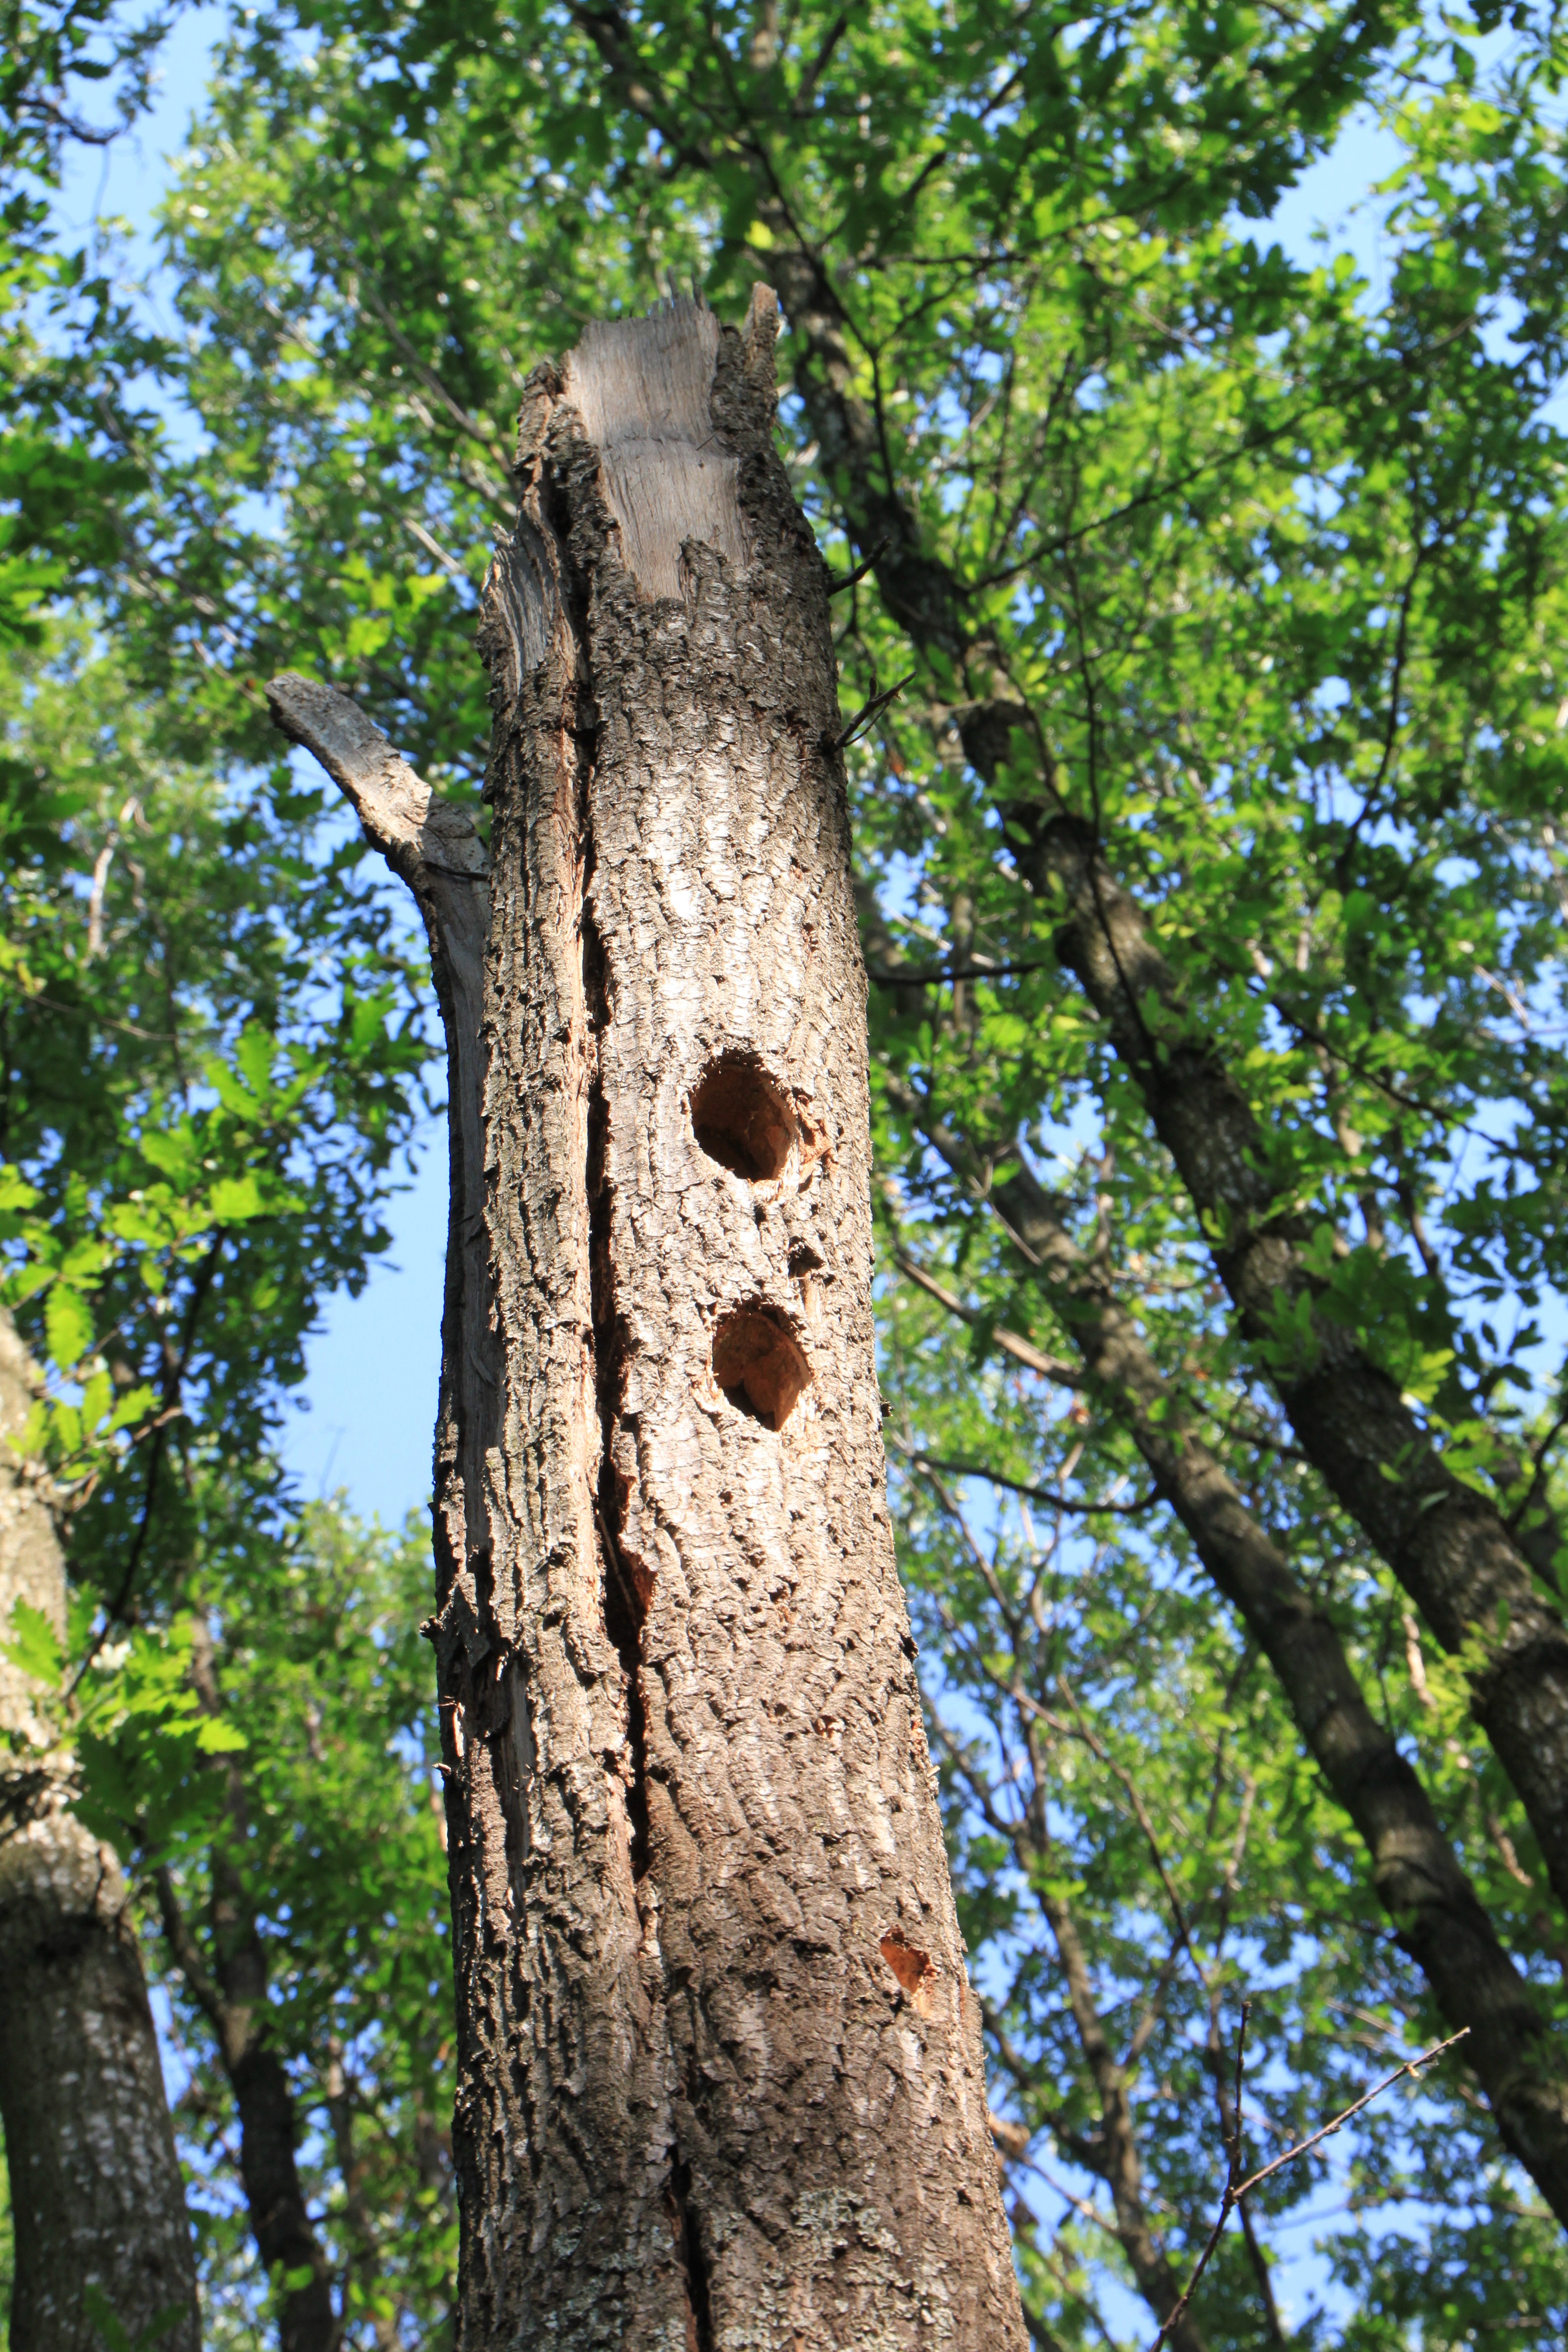
tree, nature, forest, branch, plant, leaf, flower, trunk, botany, oak, woodland, holes, flowering plant, woody plant, land plant, woodpeckers